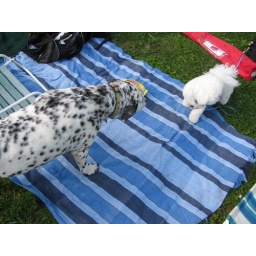
face off over dog treats 1